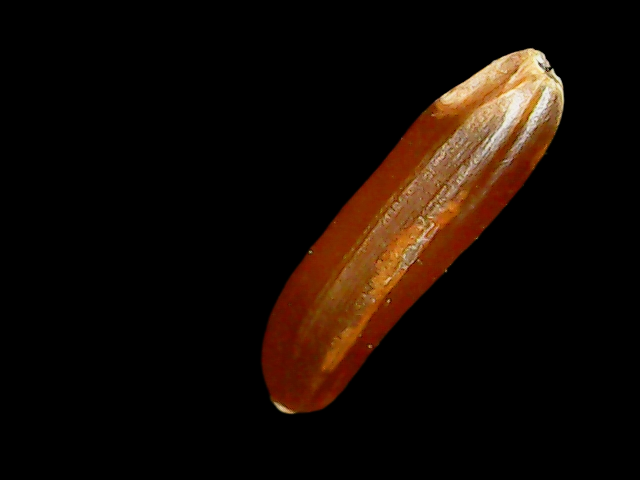
Rice variety: Binadhan20